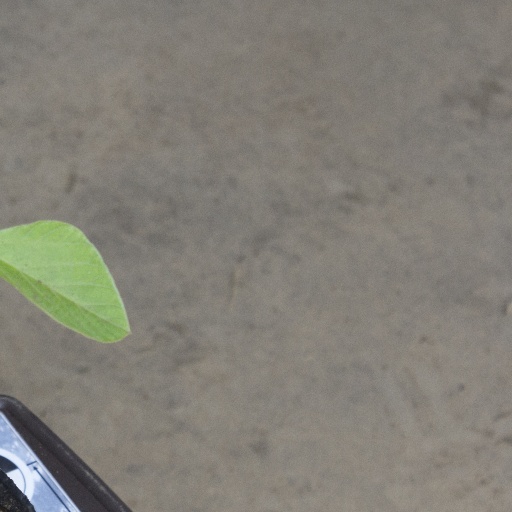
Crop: soybean